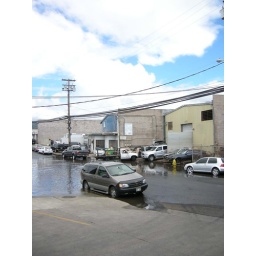
The water backs up into the street in the Sand Island area.